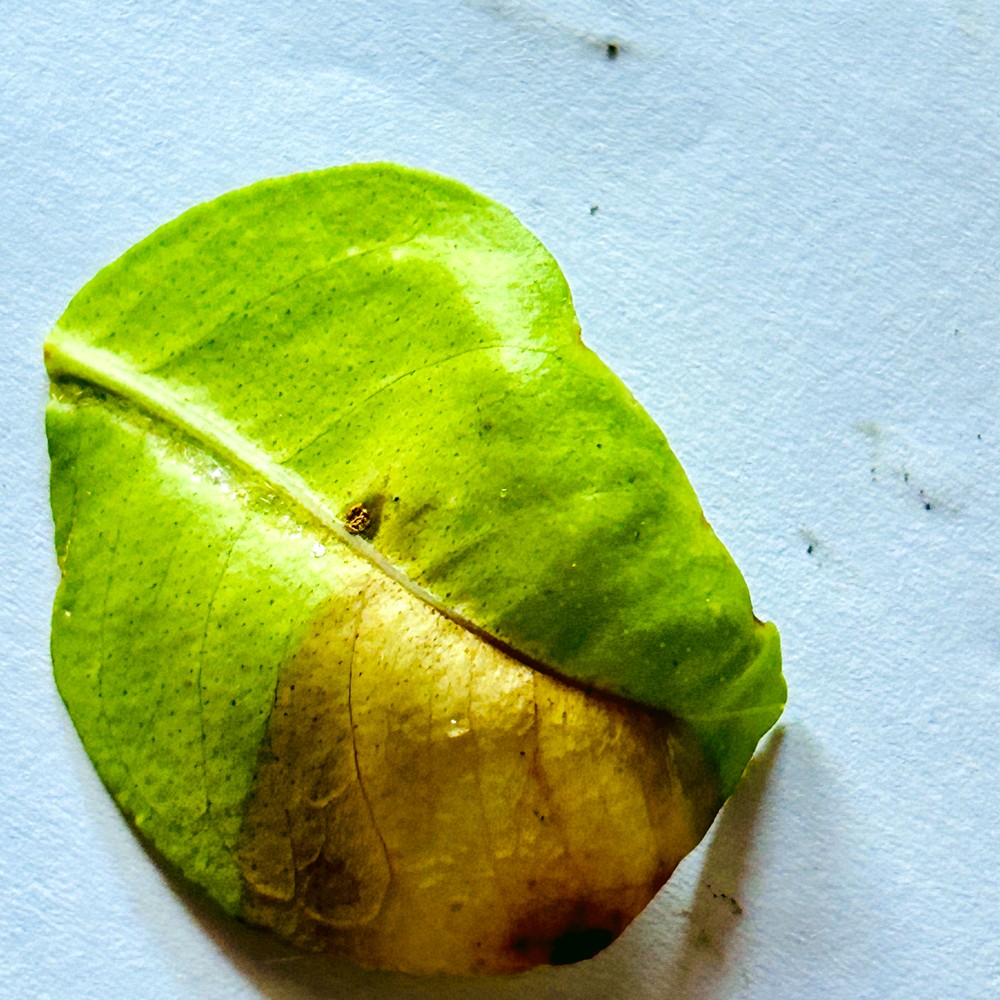
Label: Citrus Canker